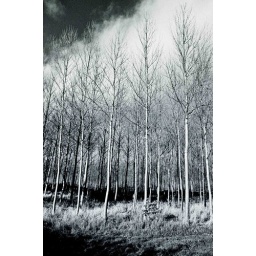
I was having a wander in the car in Worcestershire and I spotted these.